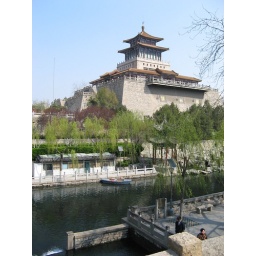
The water in front of black tiger spring in Jinan, with a monument of the revolution in the background.